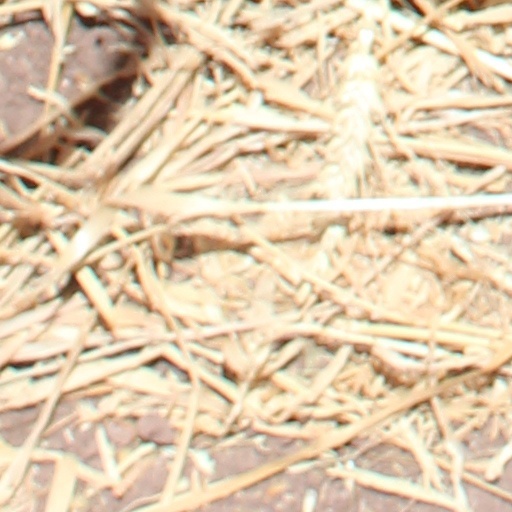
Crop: wheat